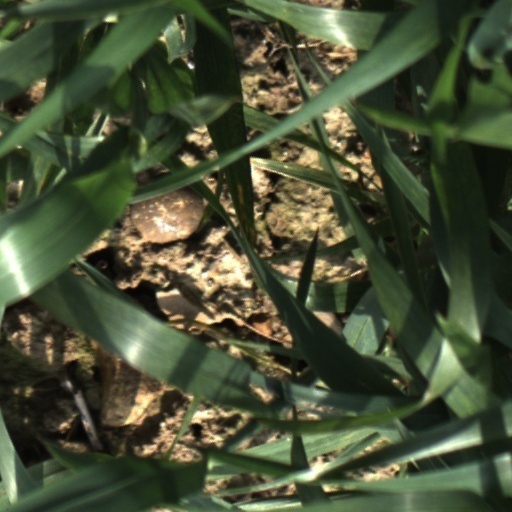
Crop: wheat